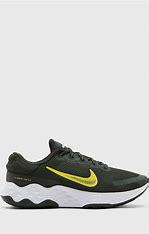
Brand: Nike
Model: Renew Ride 3